SS Cabrillo

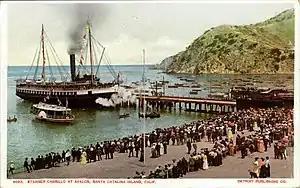
Steamer Cabrillo at Avalon

The SS "Cabrillo" was put up for sale and subsequently purchased sometime between 1947 and 1950 for use in Northern California as a hospitality establishment, however these plans were unsuccessful. Having been stripped of all machinery and other useful equipment, she was scuttled at Cuttings Wharf on the shores of the Napa River, beginning the final chapter of her life. In the following years, salvage operations continued until the vessel was abandoned, and today, little is left but the hull.